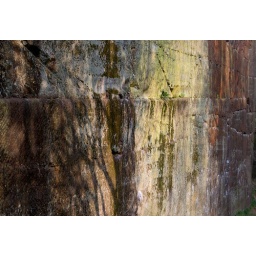
The shadow cast by the tree on the quarry wall